Alternative fuel

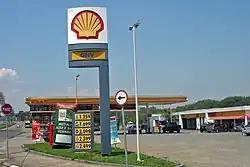
Typical Brazilian filling station with four alternative fuels for sale: biodiesel (B3), gasohol (E25), neat ethanol (E100), and compressed natural gas (CNG). Piracicaba, São Paulo, Brazil.

Alternative fuels, also known as non-conventional and advanced fuels, are fuels derived from sources other than petroleum. Alternative fuels include gaseous fossil fuels like propane, natural gas, methane, and ammonia; biofuels like biodiesel, bioalcohol, and refuse-derived fuel; and other renewable fuels like hydrogen and electricity.